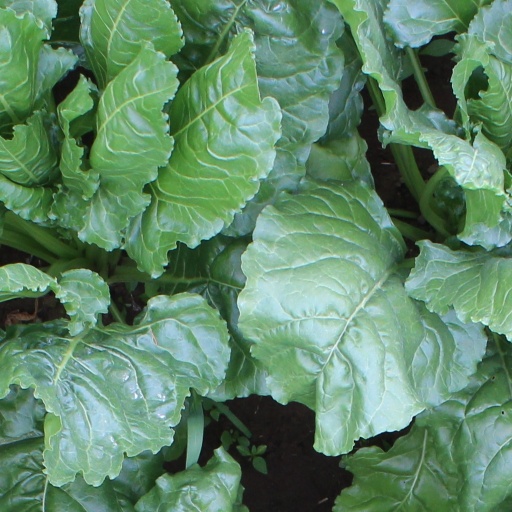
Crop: sugar beet